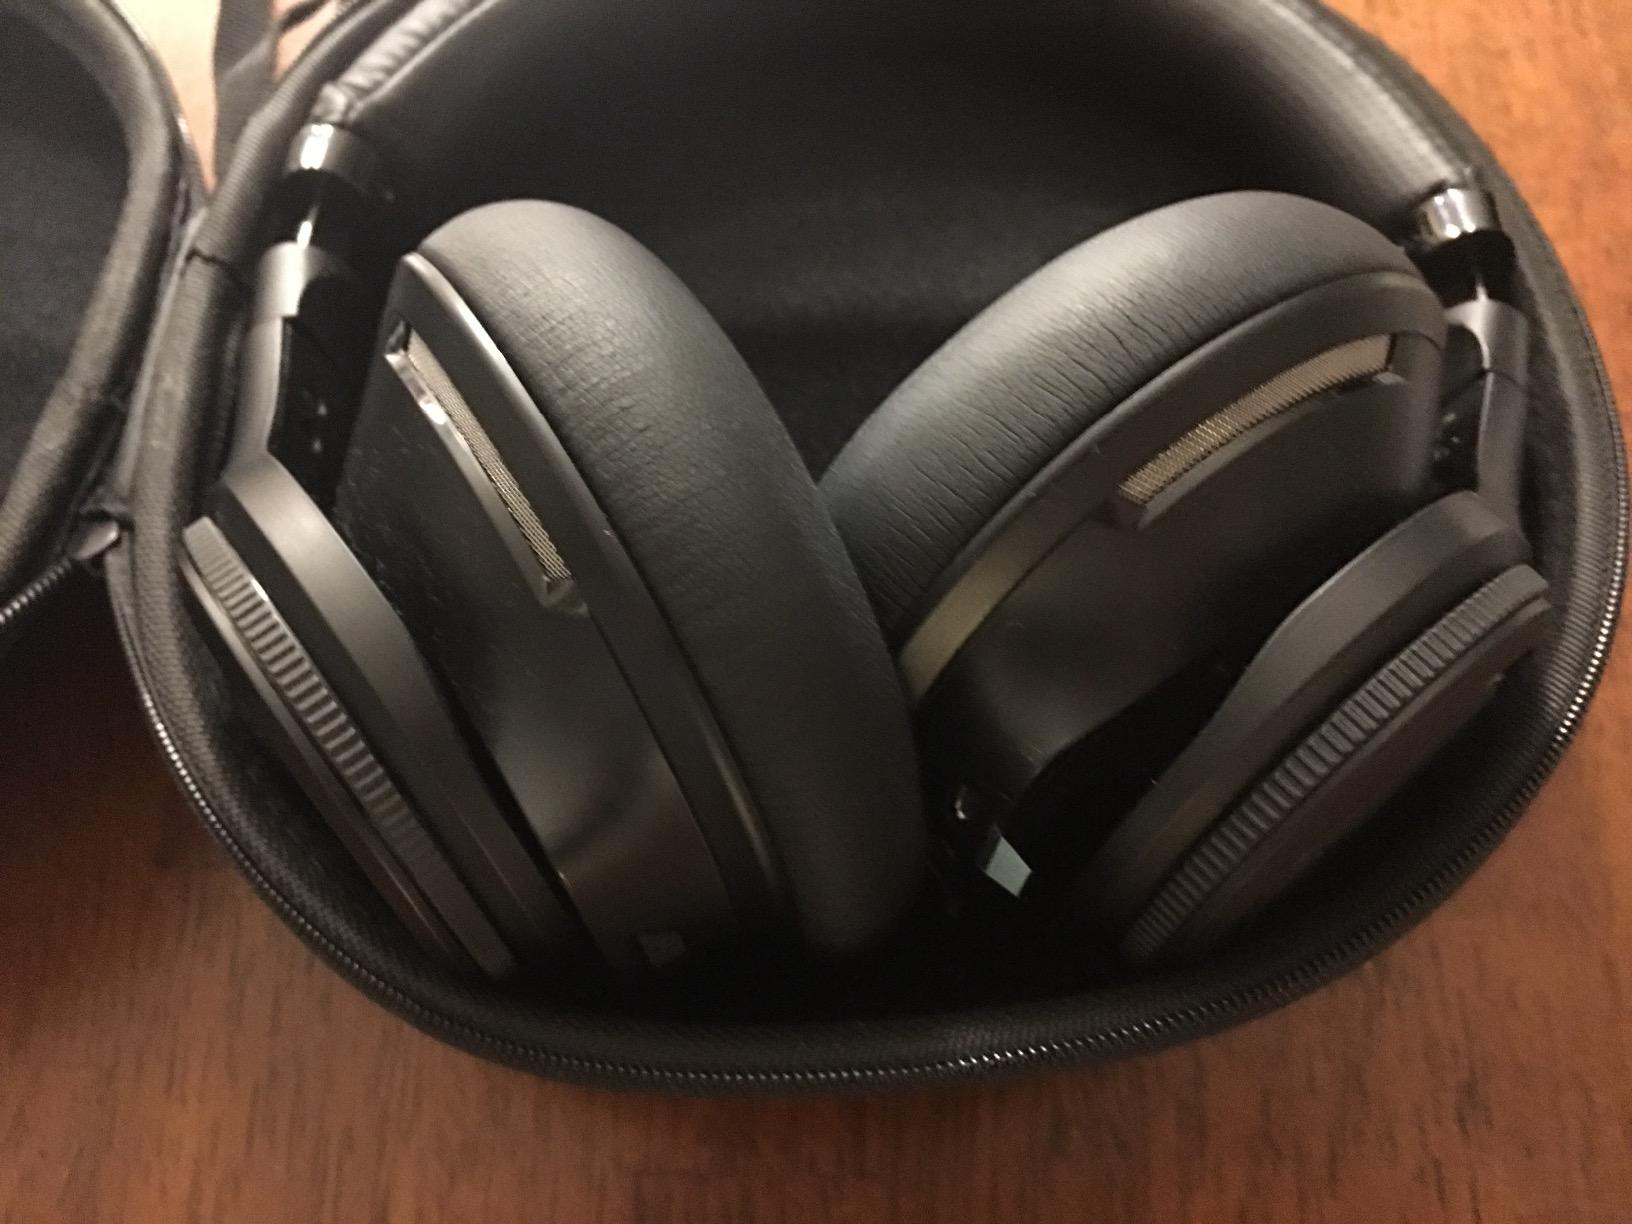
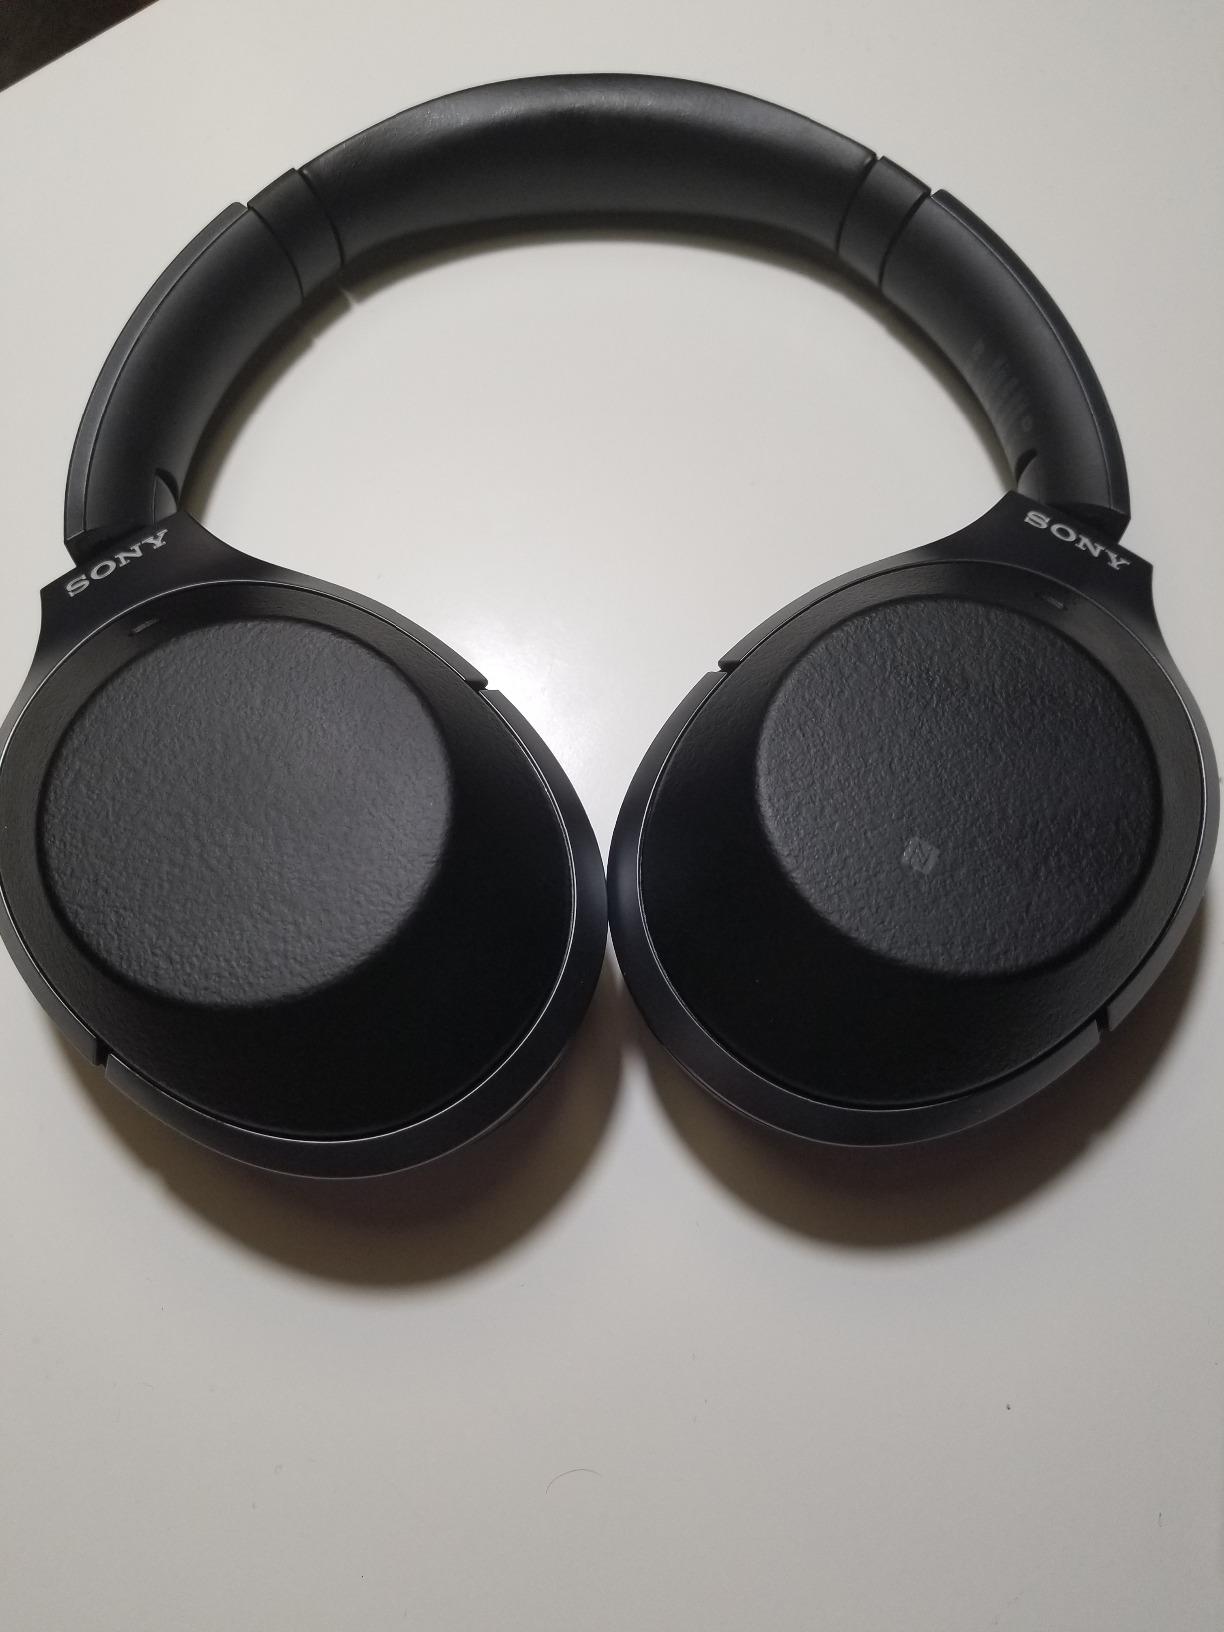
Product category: headphones
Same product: no